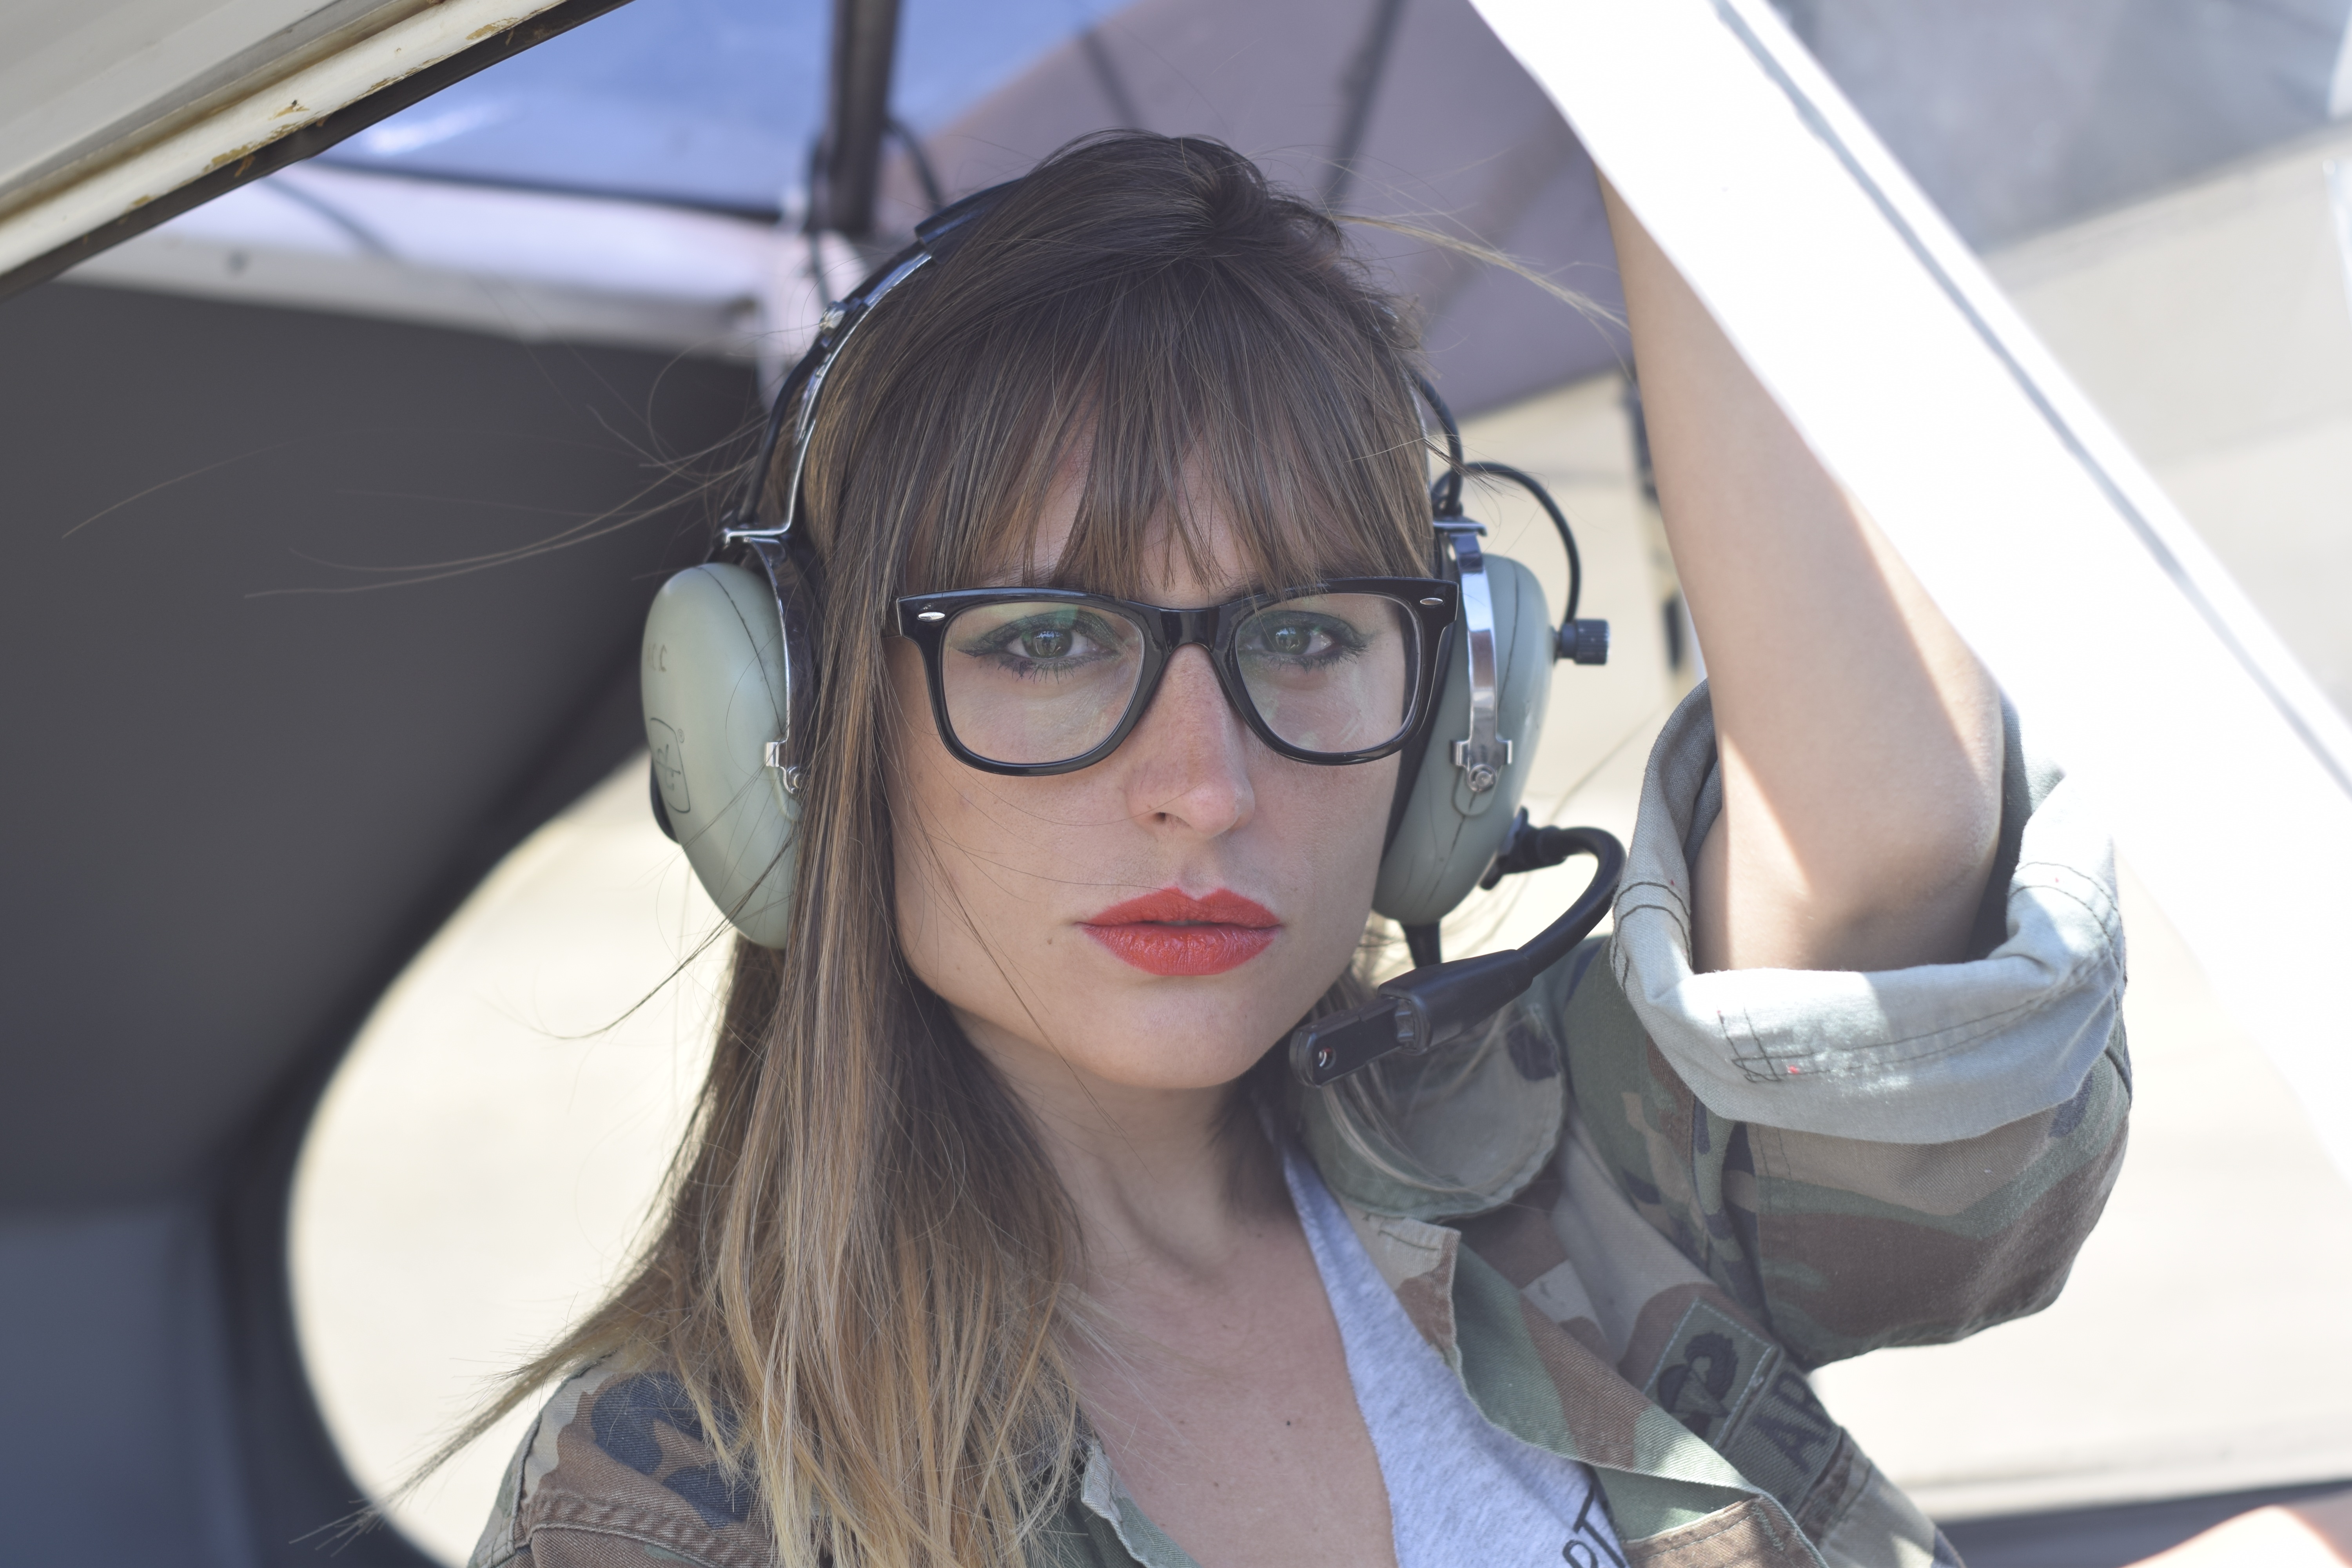
sky, girl, hair, aircraft, flight, fashion, clothing, hairstyle, pilot, women, cool, sunglasses, eye, glasses, head, eyewear, costume, vision care